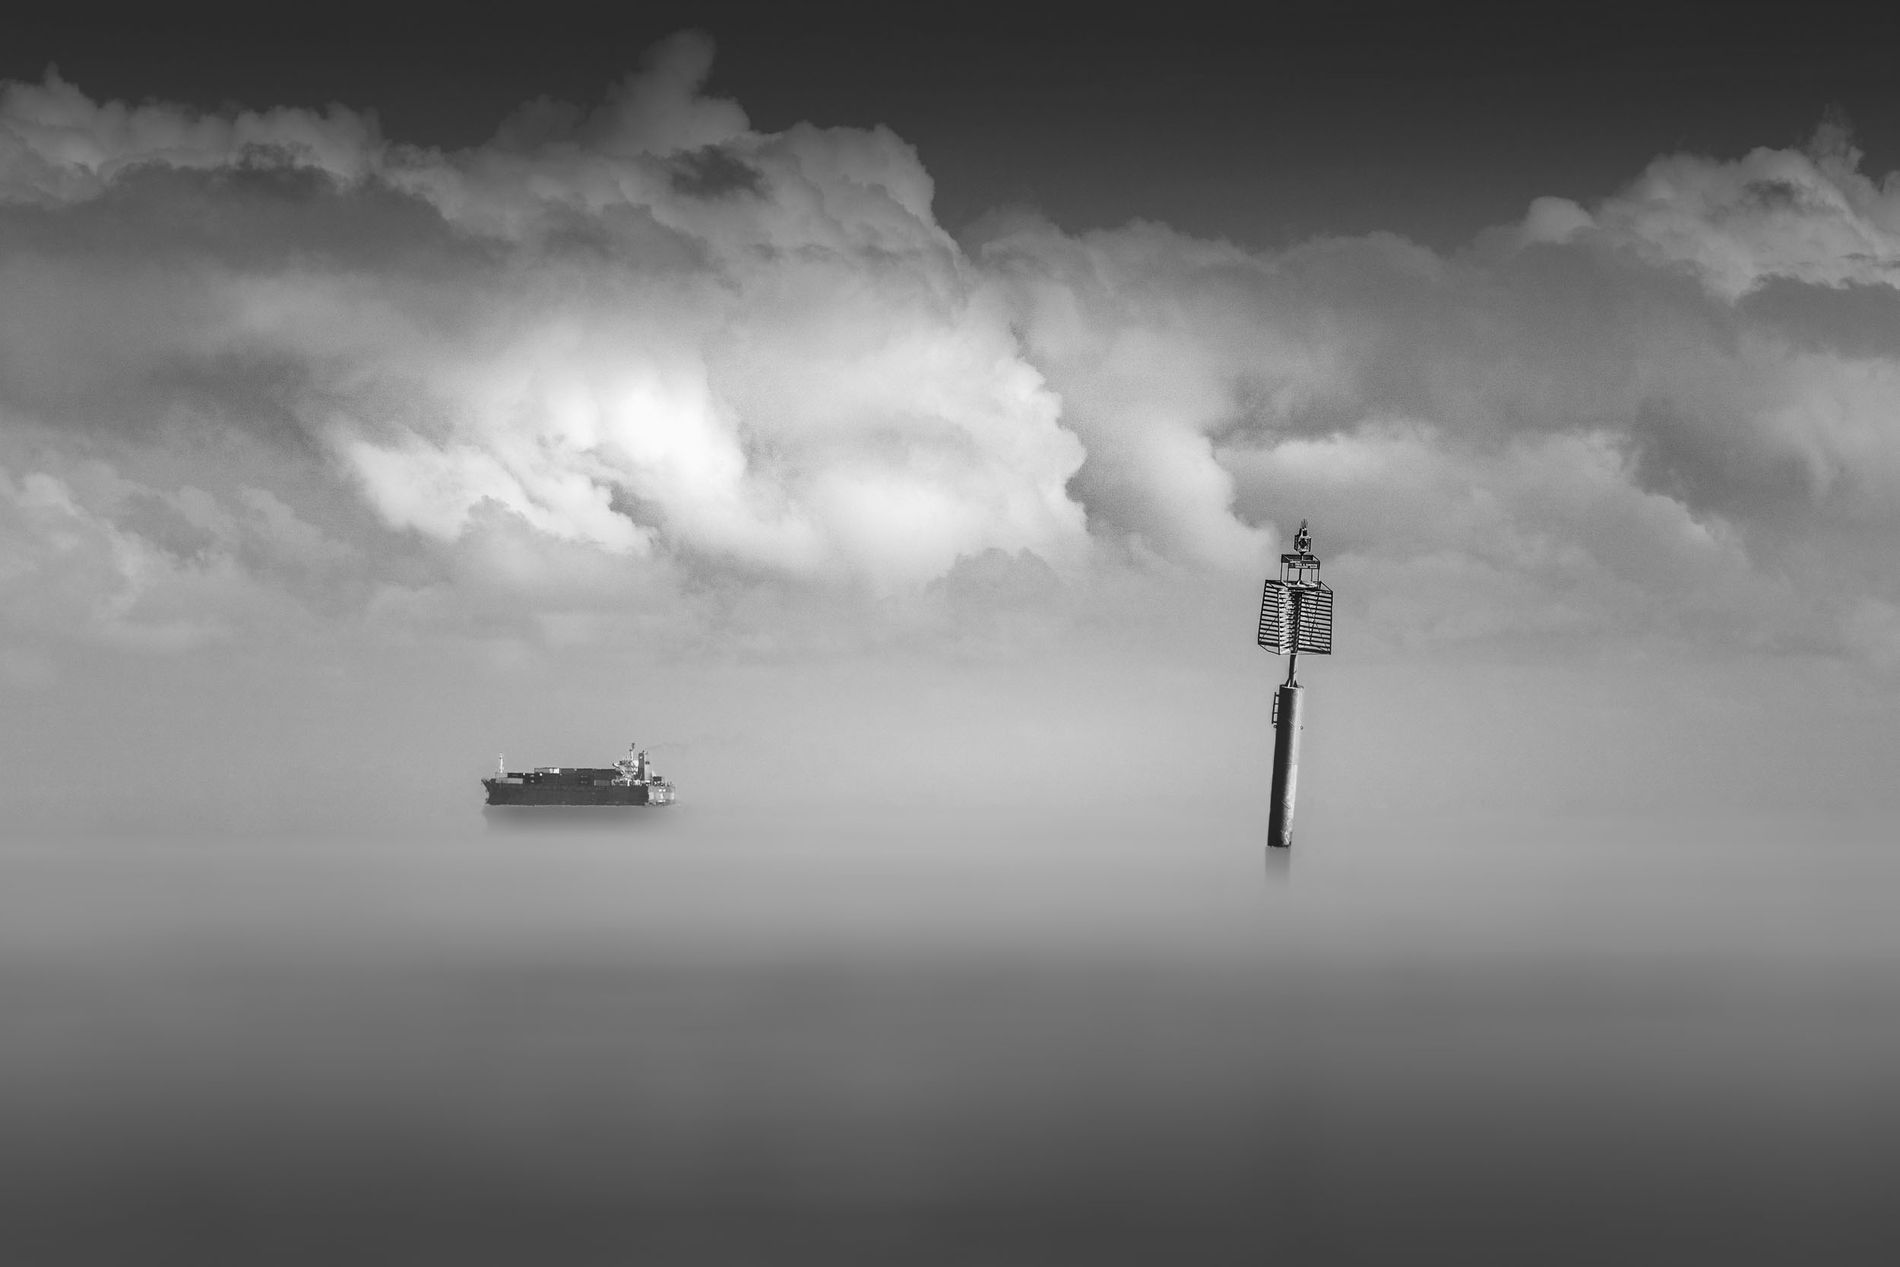
A Ship Wandering The Mist.
A photo features a cargo ship sailing a misty foggy distance with the cloudy sky above. On a closer level, there's a little bit inclined navigational buoy commonly used for guiding ships.
A slightly elevated and distant vantage point shot for a scene where a distant cargo ship is in a misty water body and the cloudy sky above. To the right side, there's a slight leaning towards the right navigational buoy. The photo's color palette consists of shades of gray ranging from deep charcoal in the clouds to lighter. The overall scene evokes a sense of mystery and quiet solitude.
Labels: Nature, Outdoors, Weather, Fog, Boat, Transportation, Vehicle, Sailboat, Water, Waterfront, Pollution, Sky, Mist, Watercraft, Sea, Smog, Smoke, Cargo Ship, Navigational Buoy, Misty Distance
Camera: SONY ILCE-7RM5
Lens: FE 70-200mm F4 Macro G OSS II
Aperture: F8
Exposure: 1/250 sec
ISO: 100
Focal length: 158.0 mm